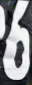
Number: 6